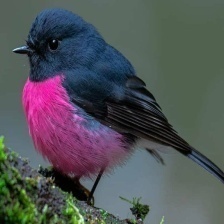
Species: PINK ROBIN
Scientific name: PETROICA RODINOGASTER
ImageNet parent category: robin